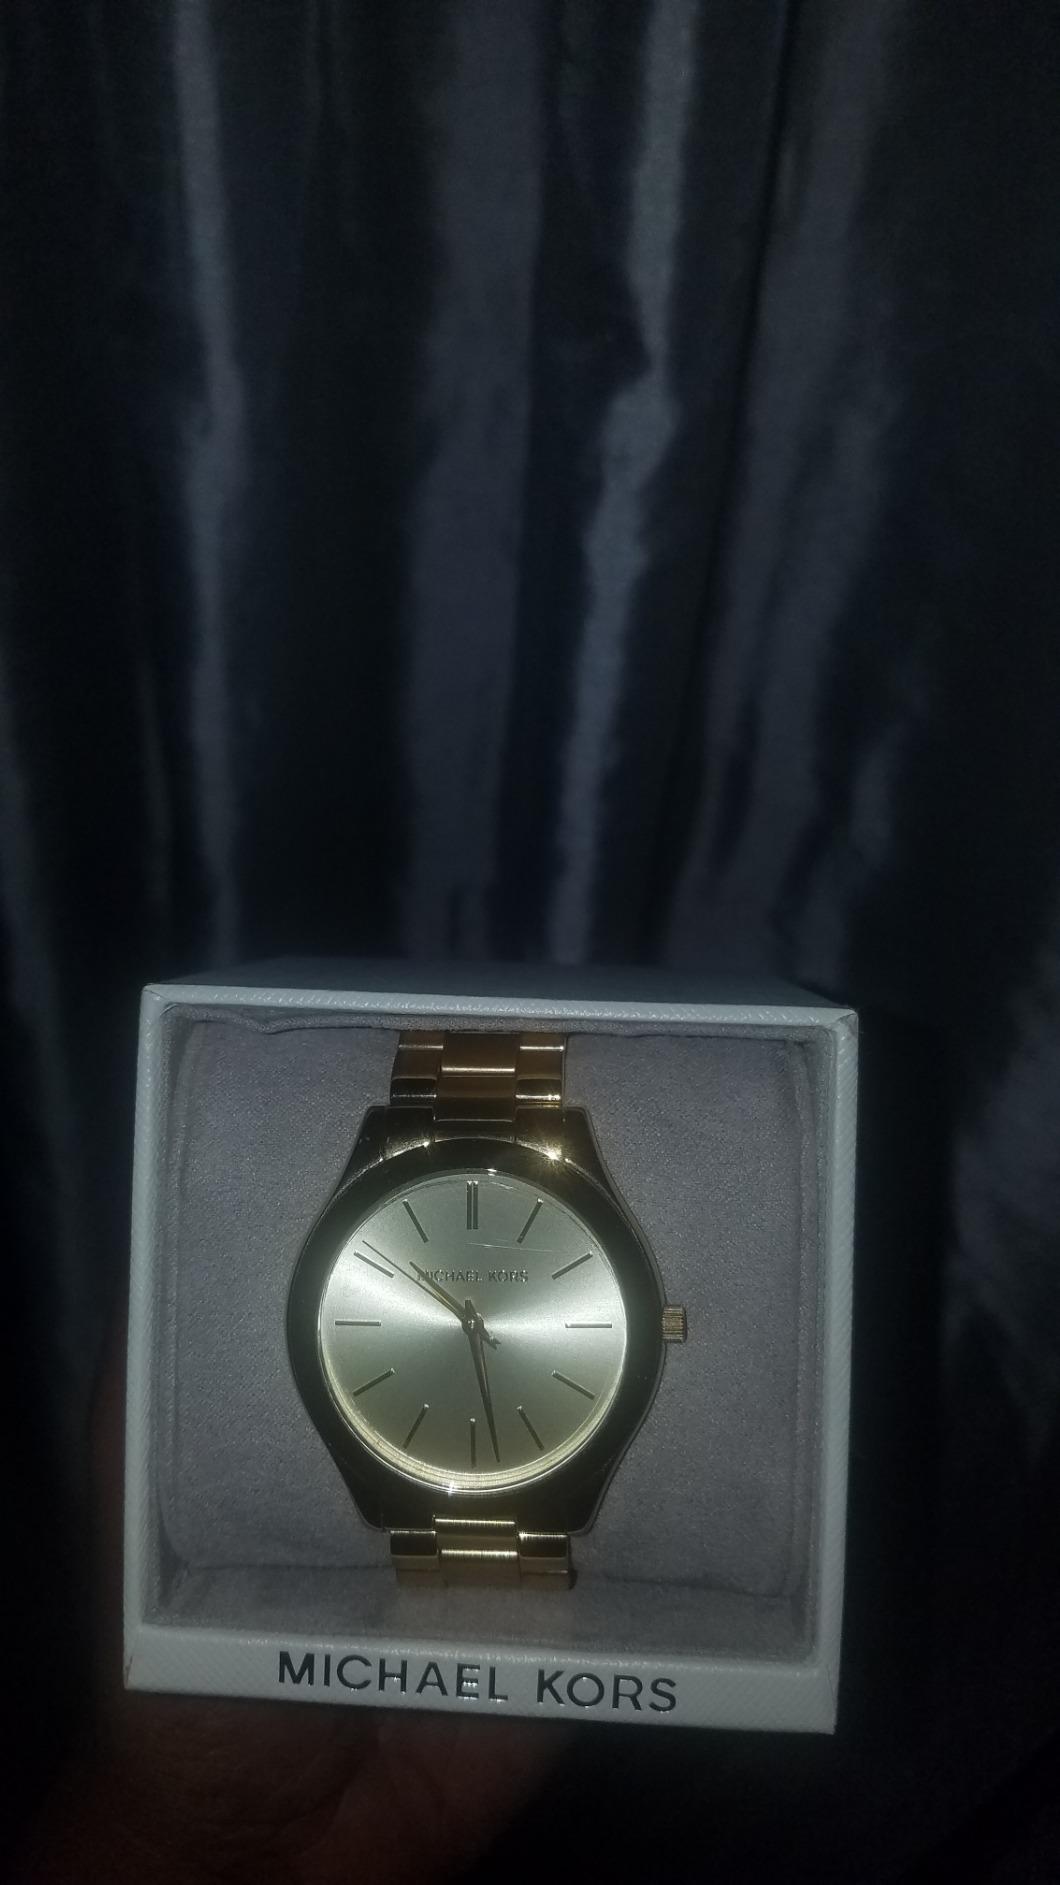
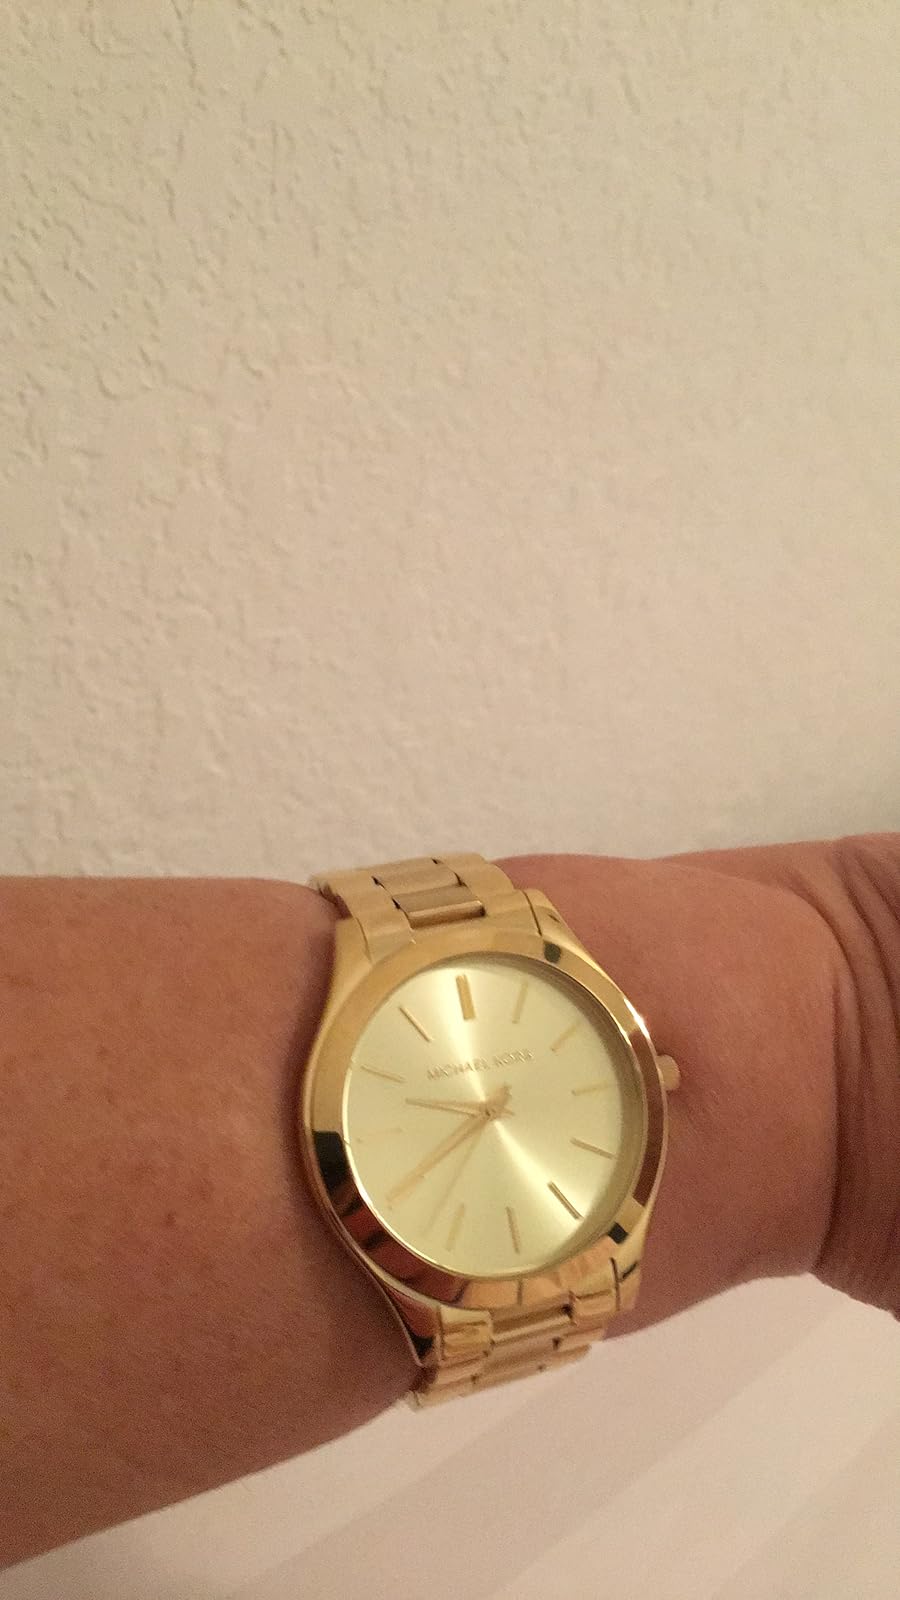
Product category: accessories_watch
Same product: yes